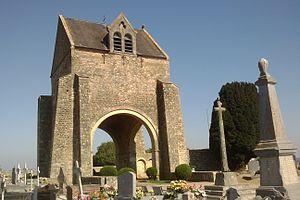
Mémorial Franco-Américain de fr:Graignes, sur les ruines de l'ancienne église
Graignes est une ancienne commune française, située dans le département de la Manche et la région Normandie.
Graignes-Mesnil-Angot est une commune française, située dans le département de la Manche en région Normandie, peuplée de 802 habitants.